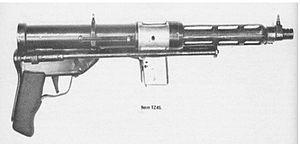
Cette mitraillette conçu par les fut conçu par les frères Tonino et Zorzoli Giandoso et entra en production en 1945, d'où son nom.